Selena Gomez

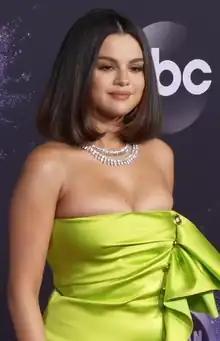
Gomez at the 2019 American Music Awards

In May 2018, Gomez released the single "Back to You", from the "13 Reasons Why Season 2 Soundtrack". It reached the top-ten in a variety of charts in European countries, top-five in Australia and Canada, and reached top-twenty in the U.S. and the U.K. Gomez voiced Mavis again in "", which was released in July. With box office earnings of US$528 million, the film was a commercial success, and received mixed to positive reviews. Gomez featured on DJ Snake's song "Taki Taki" alongside Ozuna and Cardi B, released in September. The single achieved global success, reaching the top-ten in Canada, France, Germany, Italy, topped the charts in Spain and several Latin American countries, and peaked at number eleven in the U.S. The song has received numerous awards and nominations including, nominations for the two "Billboard" Music Awards and, but ultimately won Song of the Year at the 2019 Latin American Music Awards. From 2011 to 2018, Gomez had a streak of 16 consecutive top 40 hits on the "Billboard" Hot 100, which is the longest active run of any artist according to "Billboard". Gomez also featured on Julia Michaels's song "Anxiety", released in January 2019, and the following month, her collaboration titled "I Can't Get Enough" with Benny Blanco, Tainy and J Balvin, was released.